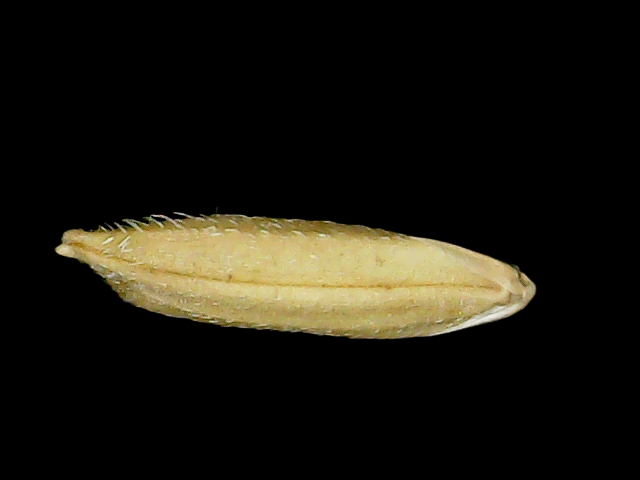
Rice variety: Binadhan11